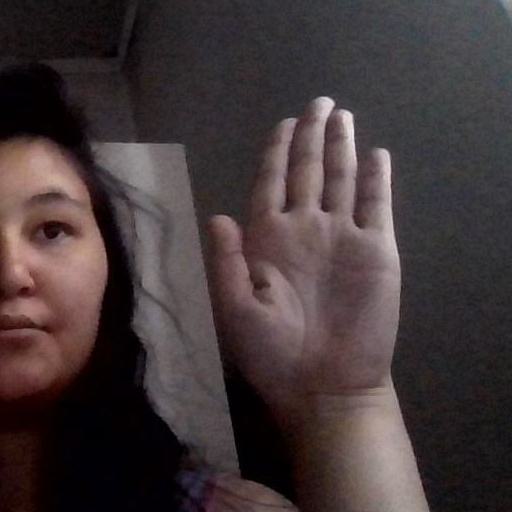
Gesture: stop